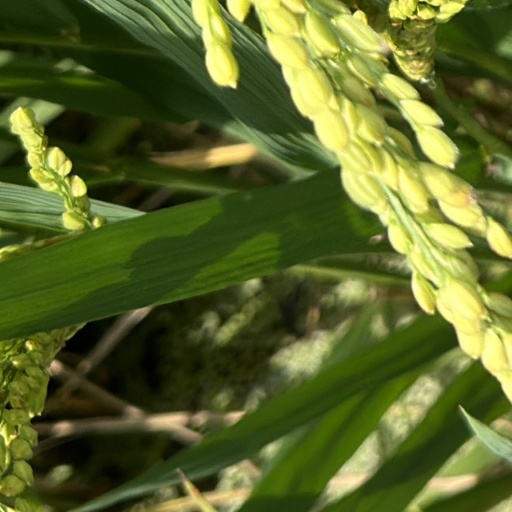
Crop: rice